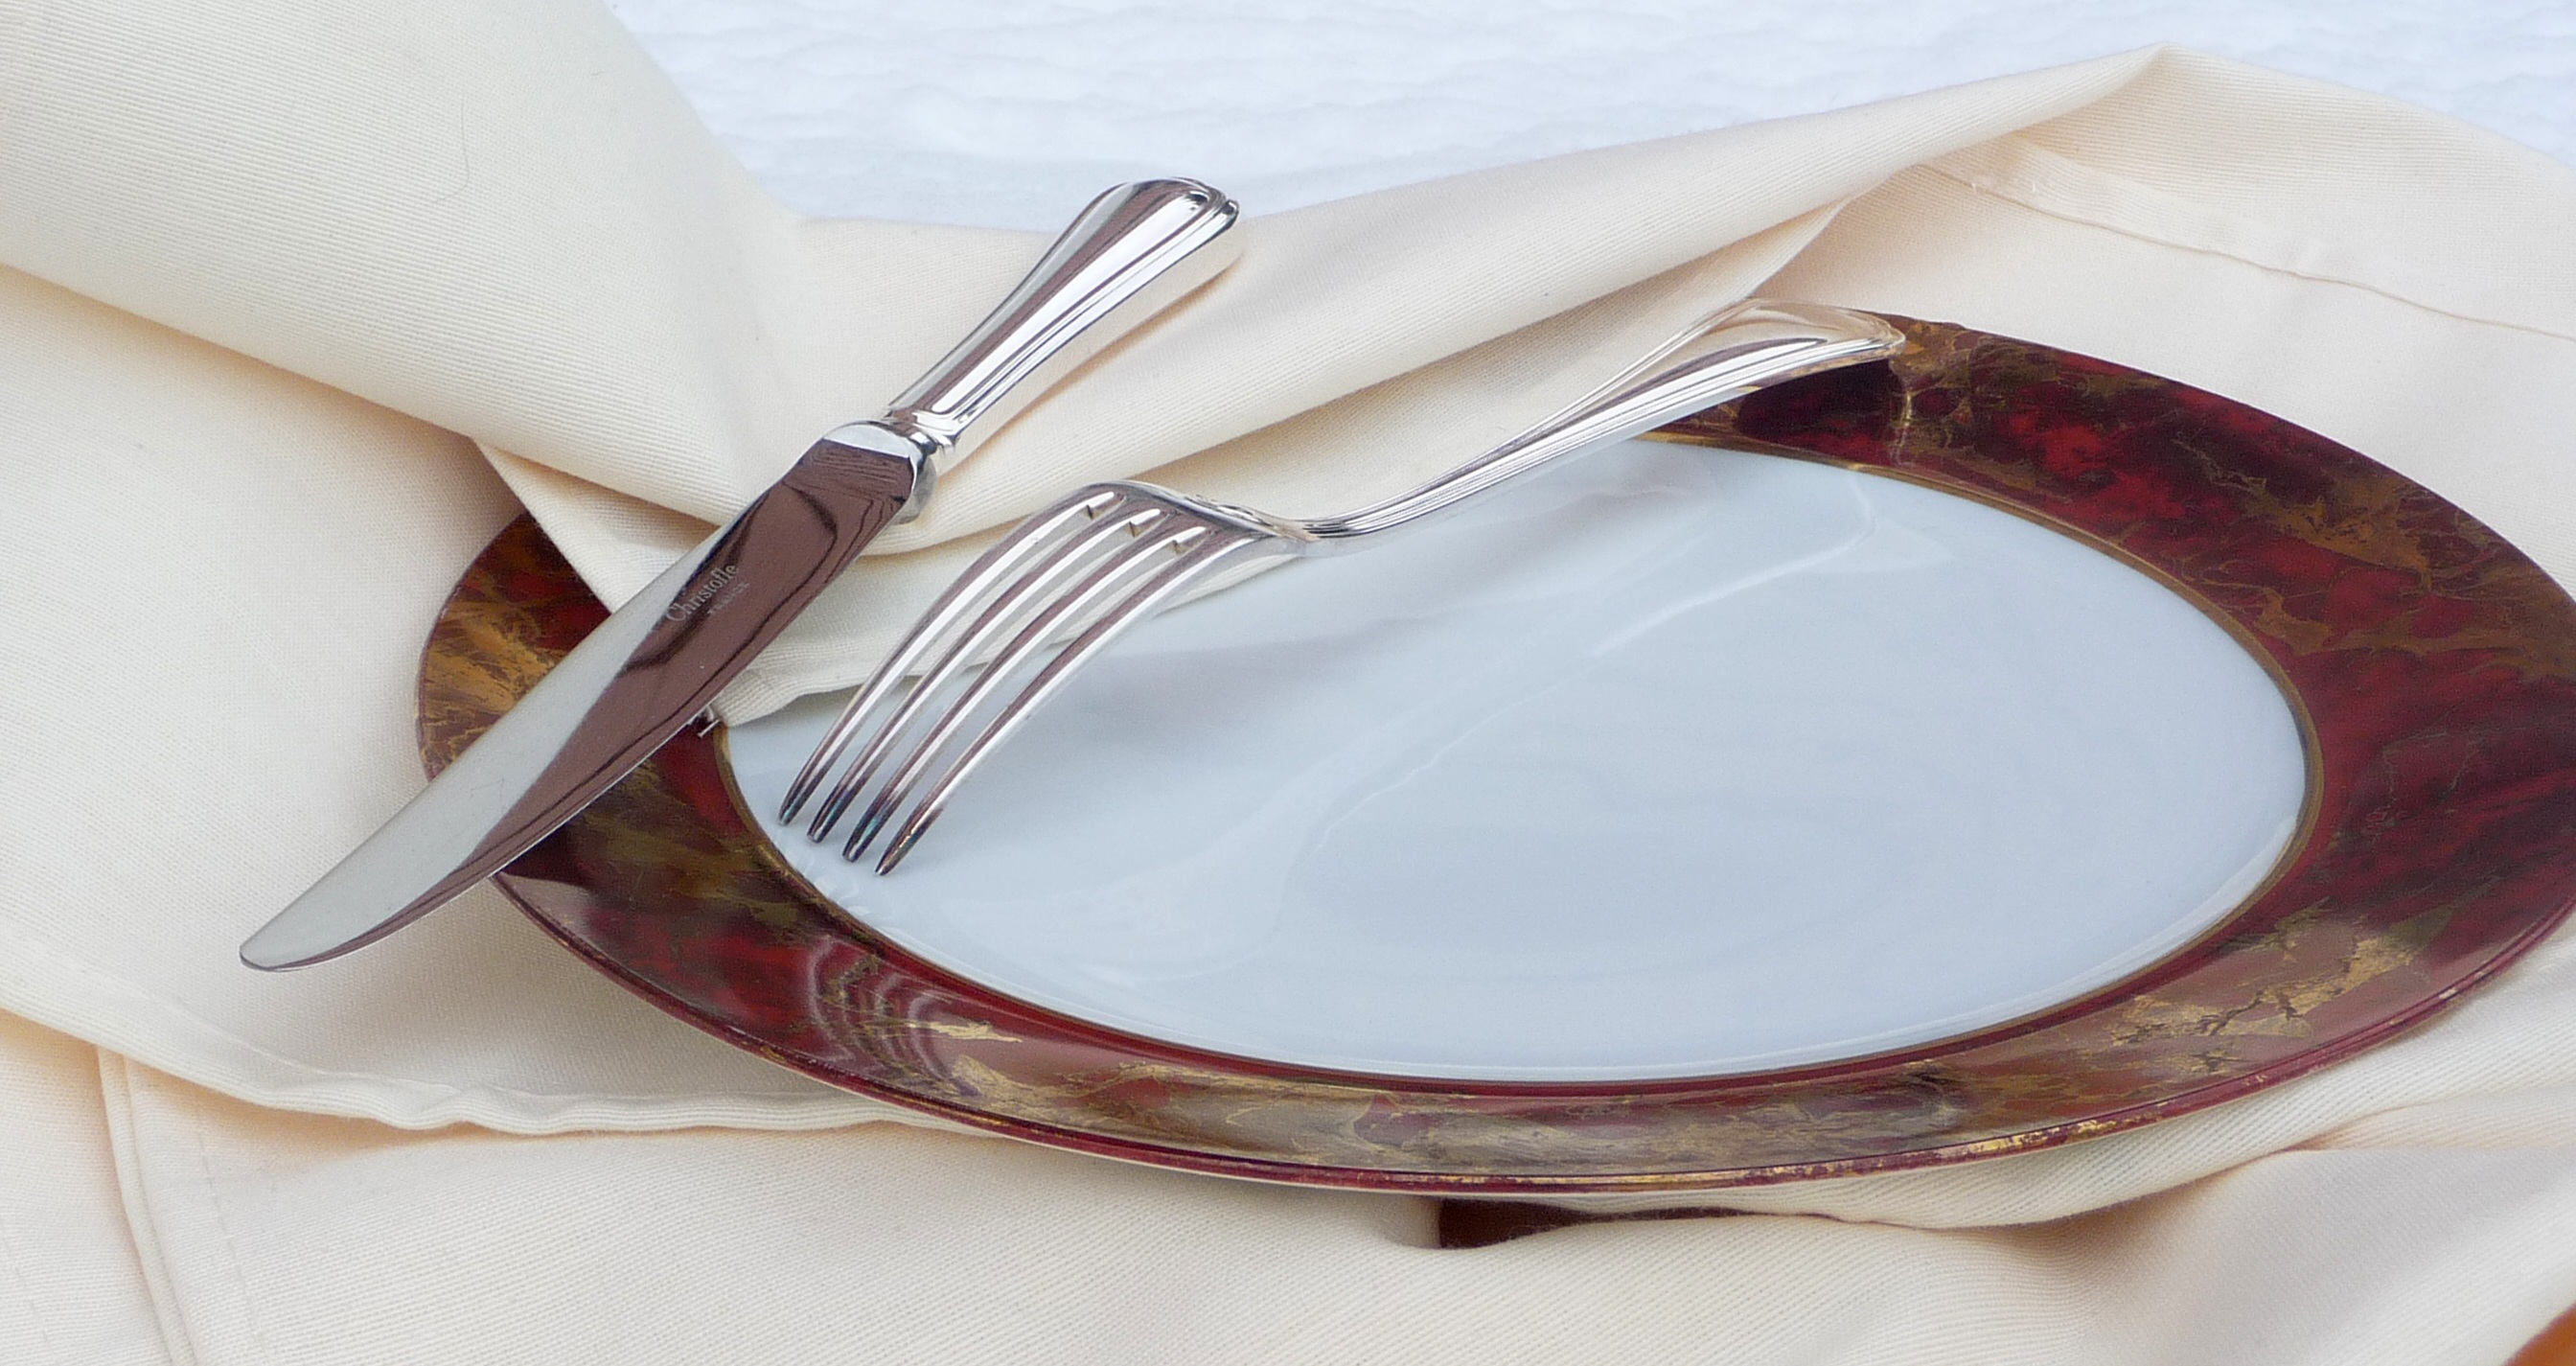
fork, silverware, plate, covered, material, knife, tablecloth, jewellery, shape, dishware, fashion accessory